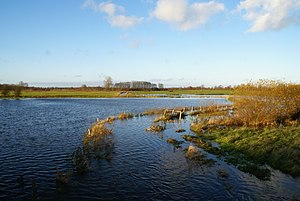
Nahe (Holsten)
Rönne er en biflod til Alster
Nahe er en by og en kommune i det nordlige Tyskland, beliggende i Amt Itzstedt i den sydlige del af Kreis Segeberg. Kreis Segeberg ligger i den sydøstlige del af delstaten Slesvig-Holsten. Nahe var før 1970 centrum i det daværende Amt Nahe.